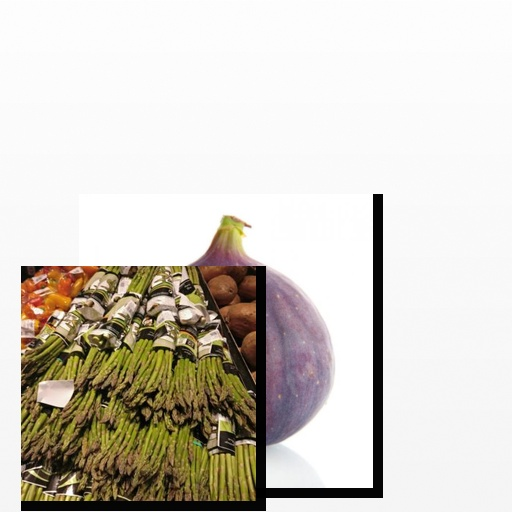
Food items: asparagus, fig